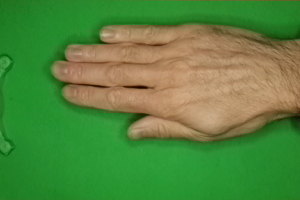
Label: paper